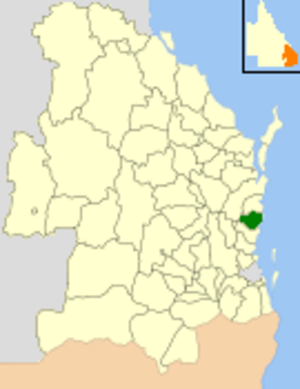
Le comté de Maroochy était une zone d'administration locale dans le sud-est du Queensland en Australie dans la Sunshine Coast à environ 100 km au nord de Brisbane.